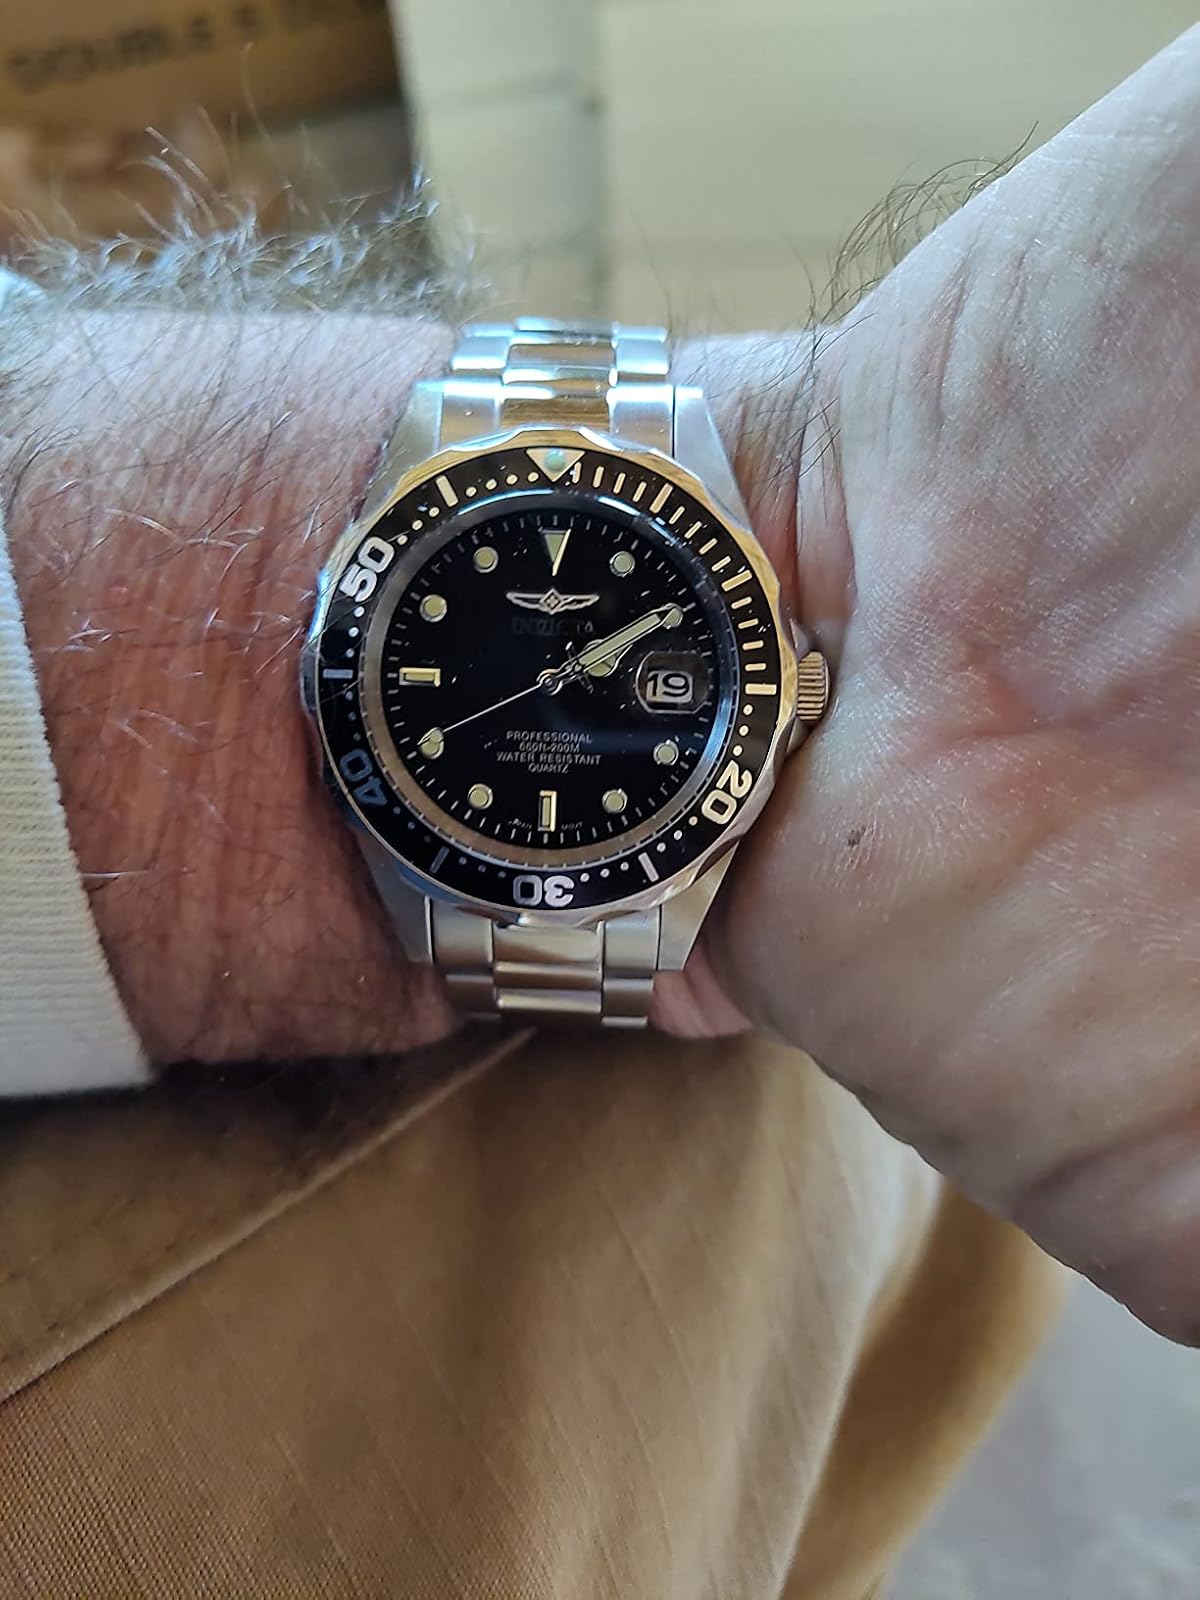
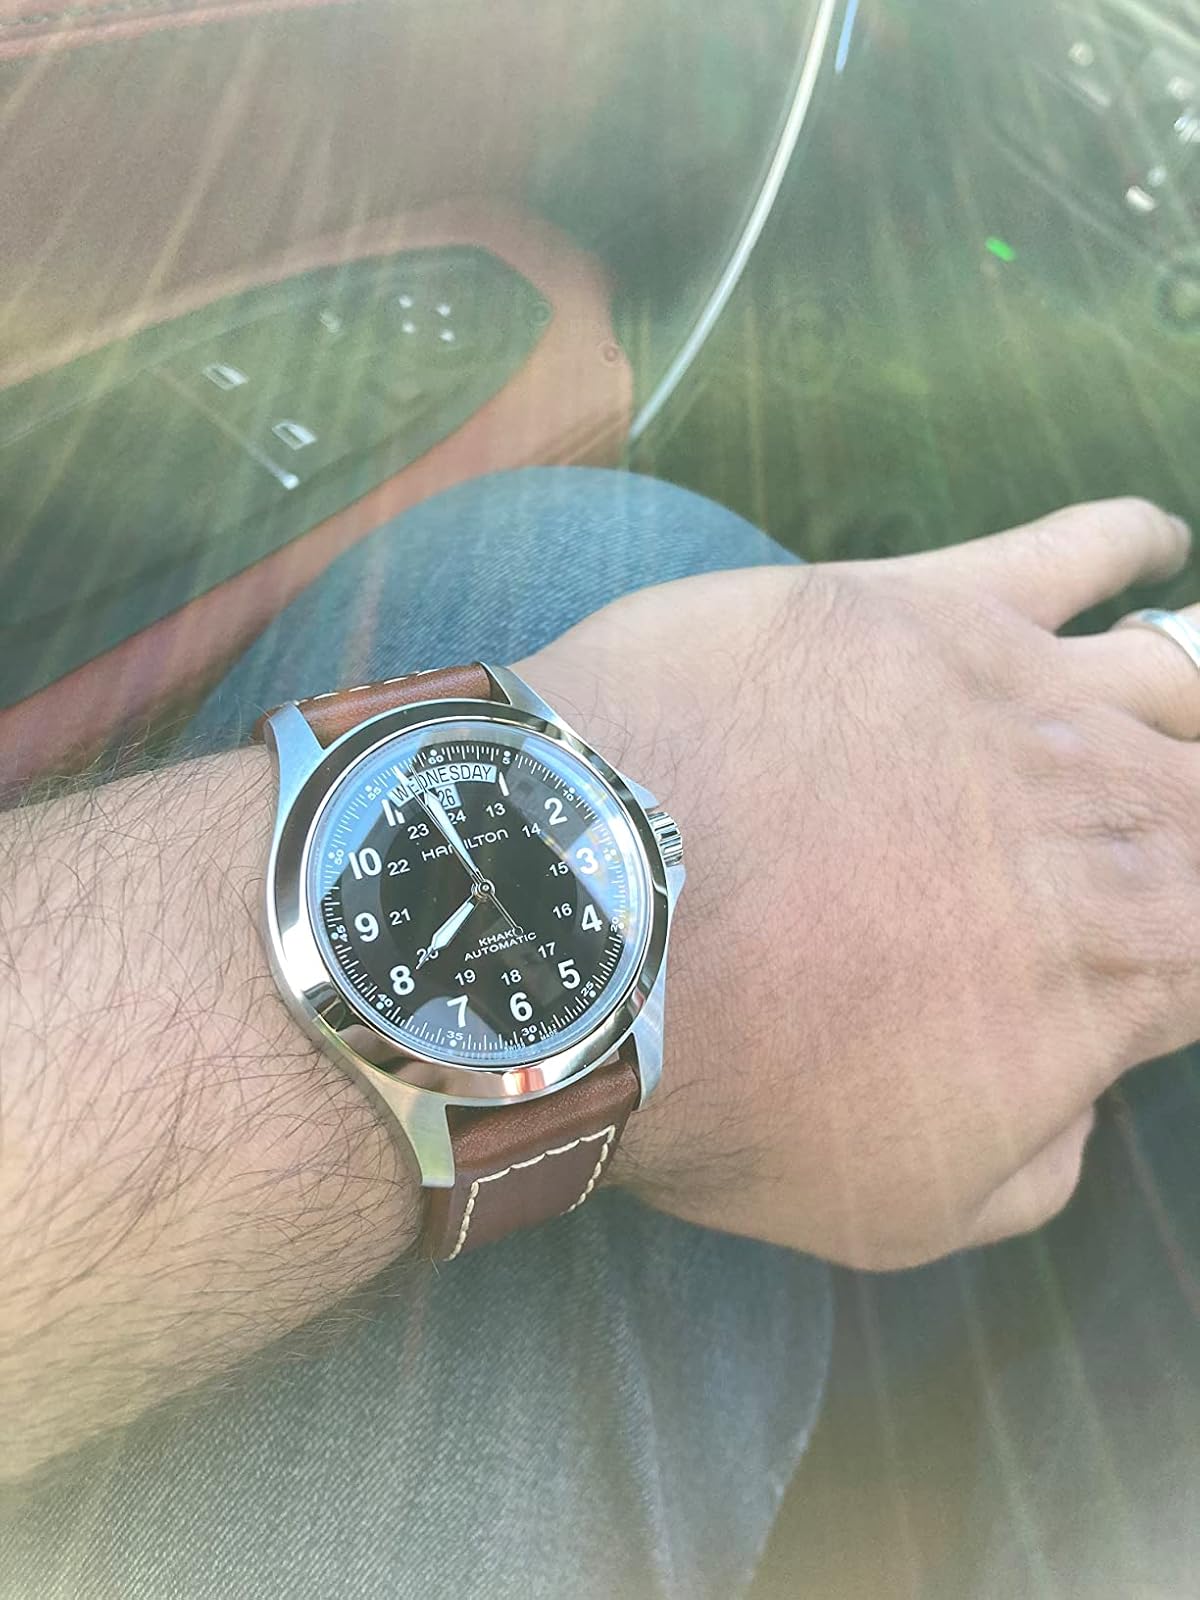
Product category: accessories_watch
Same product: no